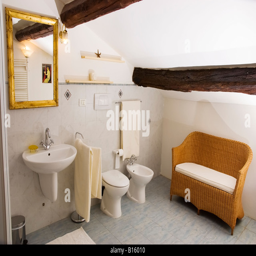
bathroom in a fine hotel in the countryside